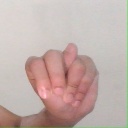
अक्षर: न